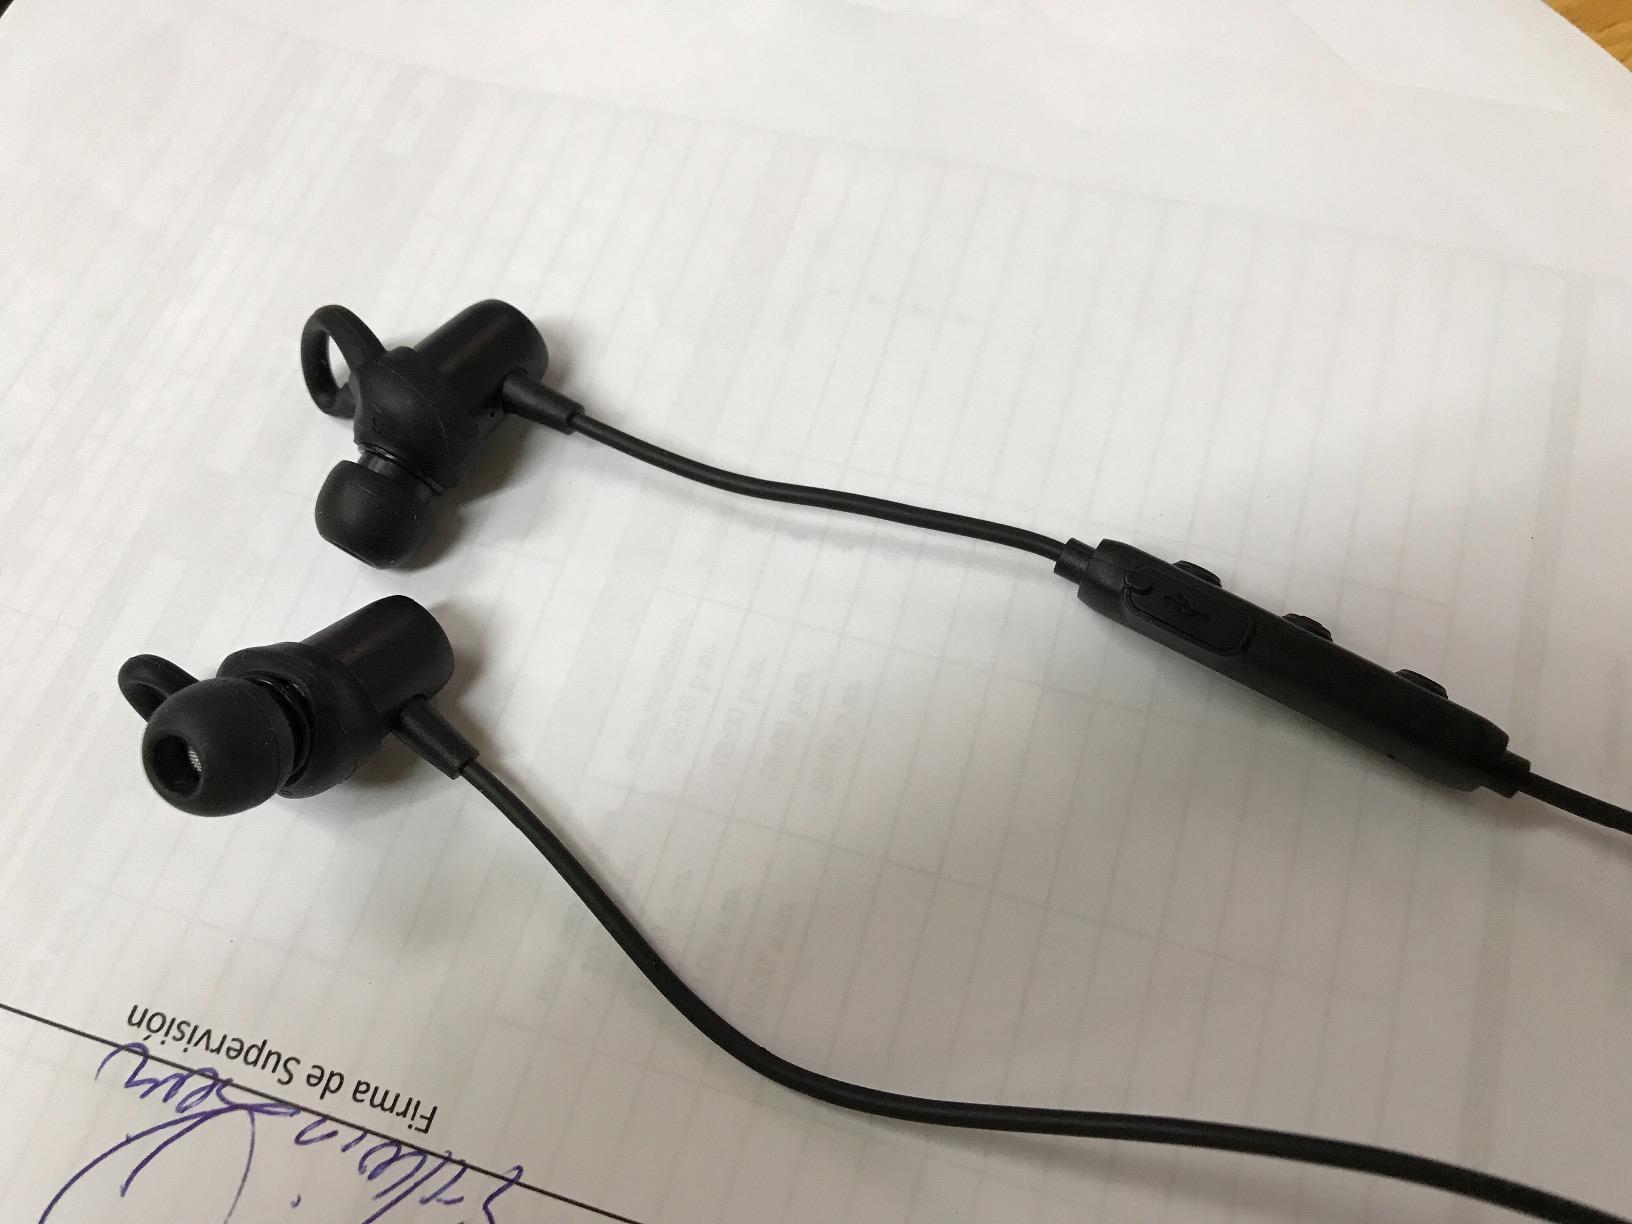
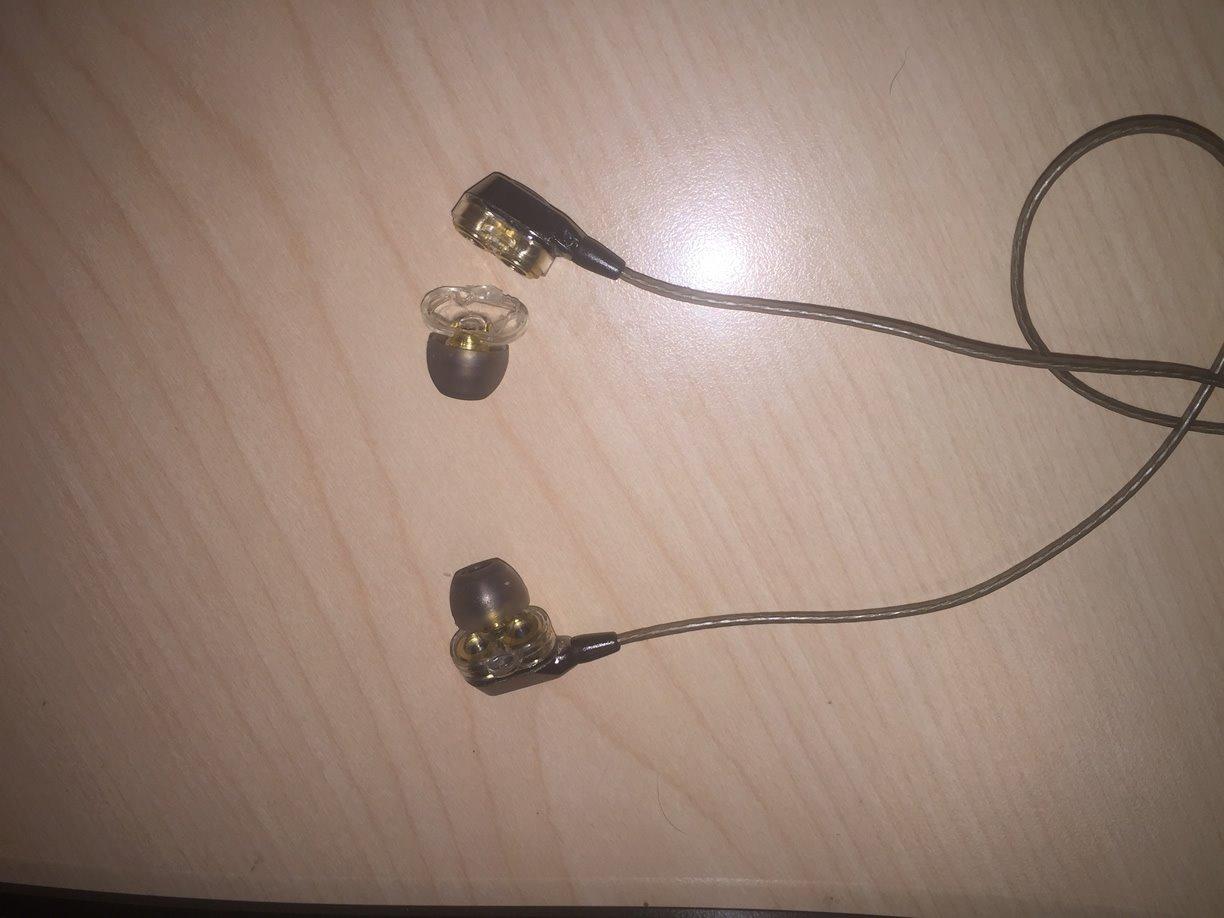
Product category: headphones
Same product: no